Harrye Forbes

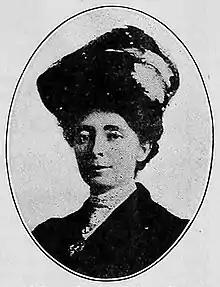

Harrye Rebecca Piper Forbes (nee Smith; May 6, 1861 – September 18, 1951), also known as Mrs. A. S. C. Forbes, was an American historical preservationist, journalist, and author, best known for her efforts to preserve and promote California's El Camino Real and the old Spanish missions which it connected. She was for many years director of the Historical Society of Southern California.